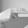
ASL letter: H